Freepost

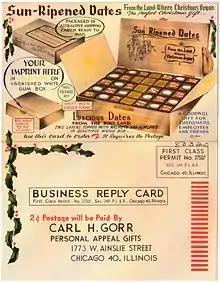
"Use this card to order - it requires no postage"

Freepost is a postal service provided by various postal administrations, whereby a person sends mail without affixing postage, and the recipient pays the postage when collecting the mail. Freepost differs from self-addressed stamped envelopes, courtesy reply mail, and metered reply mail in that the recipient of the freepost pays only for those items that are actually received, rather than for all that are distributed. Freepost of preprinted cards issued by businesses is also different from postal stationery sold by postal administrations.